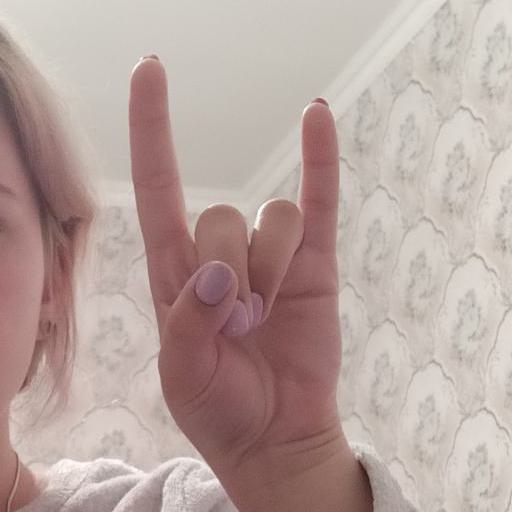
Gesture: rock